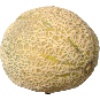
Label: cantaloupe